Jewish Cemetery, Wiślica

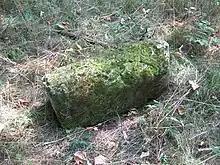
Fragment of a Jewish grave in Wiślica

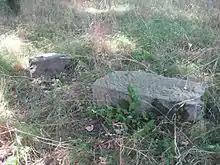
Fragments of a destroyed grave in the Jewish cemetery in Wiślica

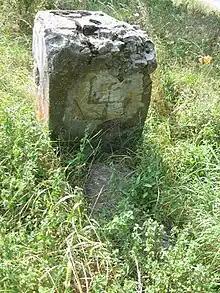
The last remaining Jewish grave in Wiślica with a swastika painted on it

Jewish Cemetery in Wiślica is the cemetery of the Jewish community which lived in Wiślica, Poland, until 1942. The cemetery was created in the 17th century. It is located in the northwest part of the village, near the Złota street, on a woody terrain.